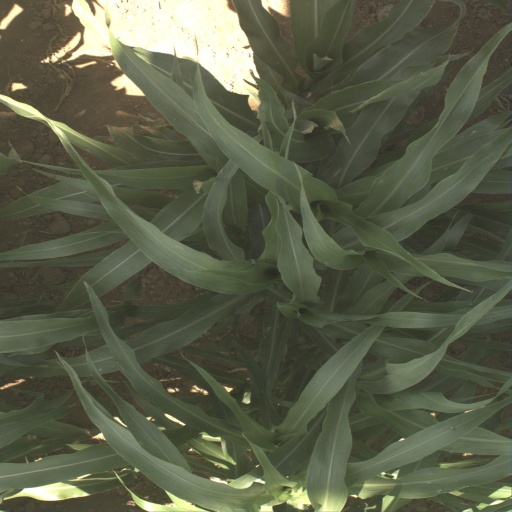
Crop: sorghum